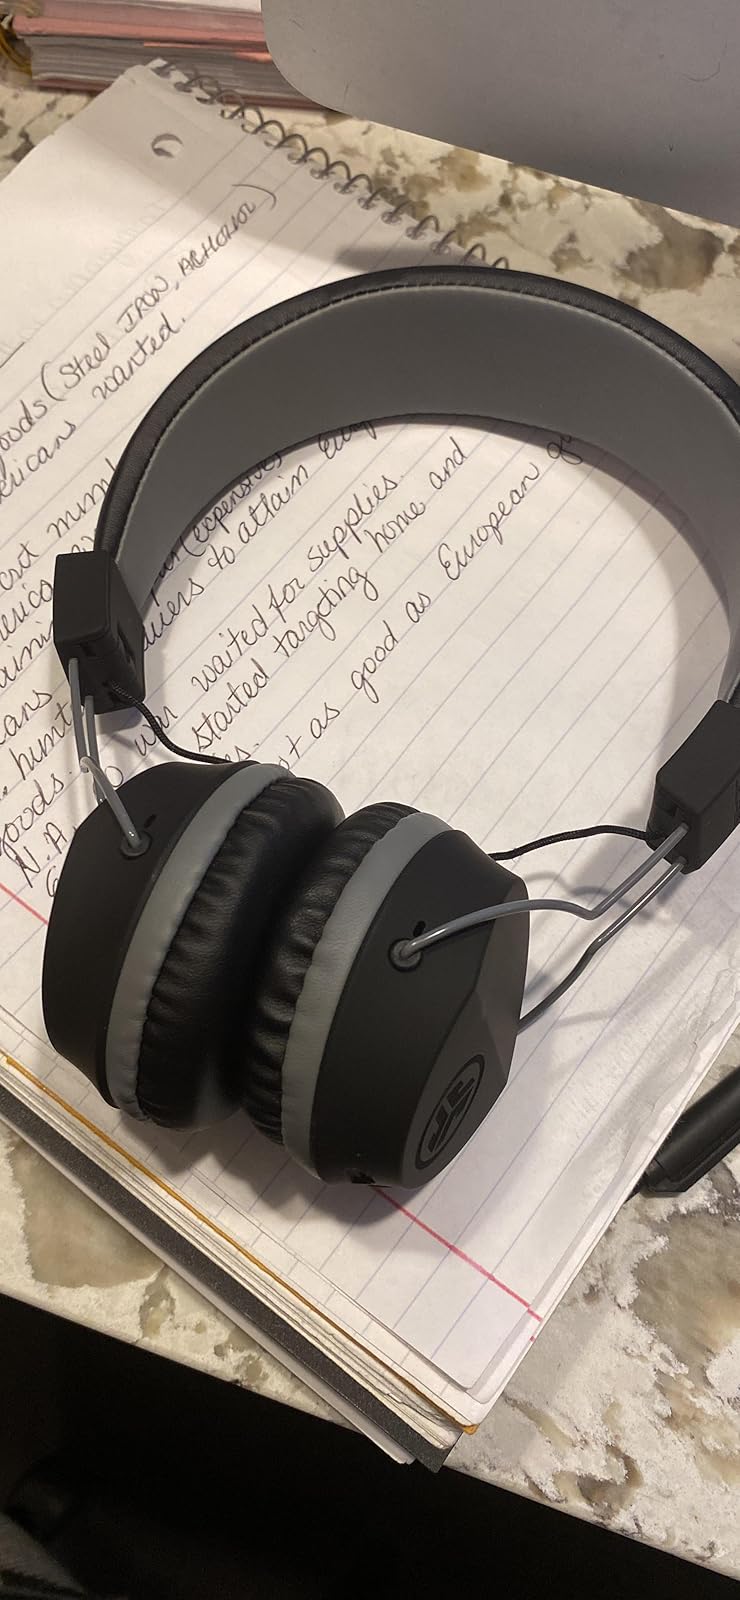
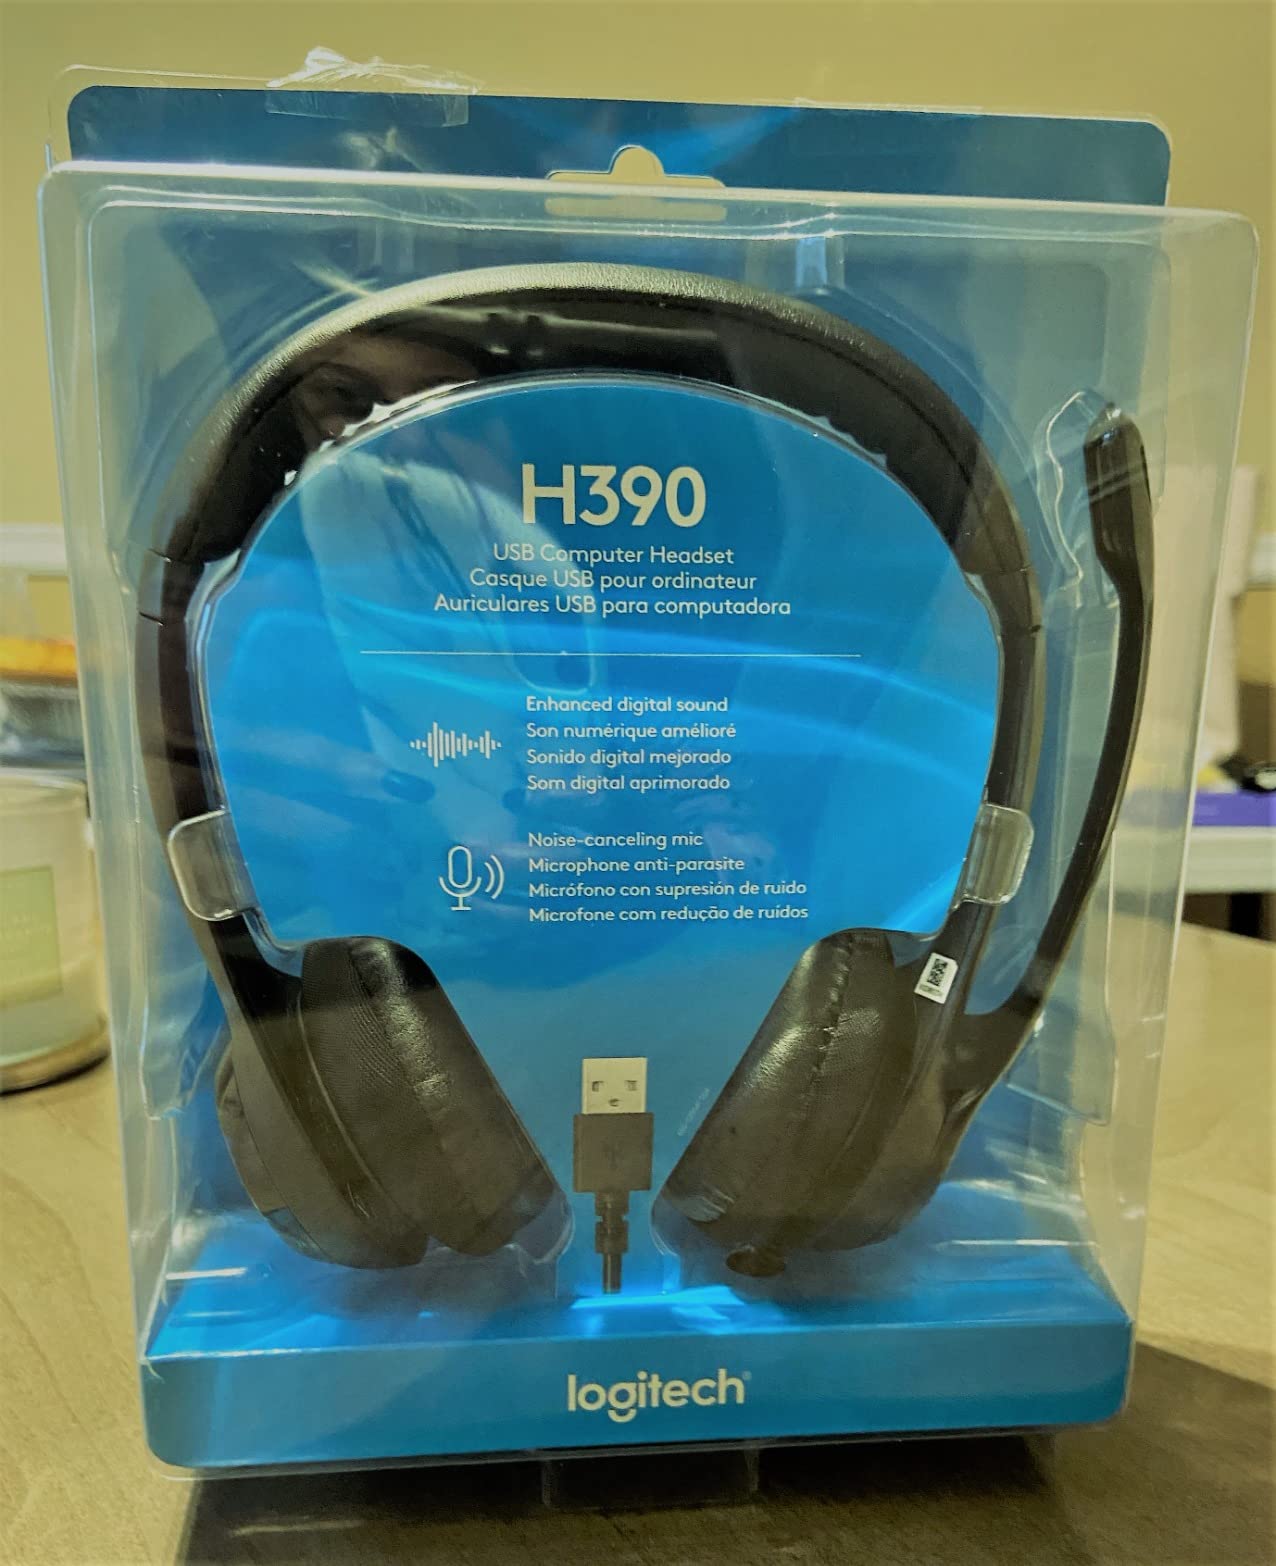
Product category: headphones
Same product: no